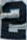
Number: 2